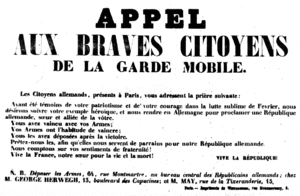
La Légion démocratique allemande était une unité de volontaires formés sous la direction du poète socialiste Georg Herweg et composée d'exilés allemands à Paris qui marchèrent, au début de la révolution allemande de 1848-1849, jusqu'au Grand-Duché de Bade pour soutenir le soulèvement contre le gouvernement. Les troupes de Württemberg l'ont vaincue et anéantie, lors de la bataille à Dossenbach.